Anne Case

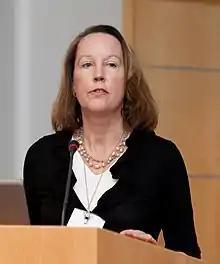
Case in 2010

Anne Catherine Case, Lady Deaton, (born July 27, 1958) is an American economist who is the Alexander Stewart 1886 Professor of Economics and Public Affairs, emeritus, at Princeton University.